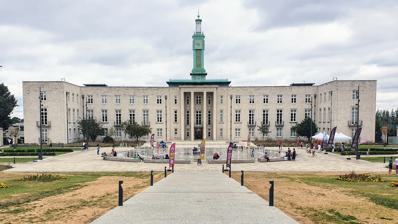
Building: Waltham Forest Town Hall
Country: United Kingdom
Year built: 1942
Municipal building in London, England Waltham Forest Town Hall The south facade from Forest Road in July 2022 Location Walthamstow Coordinates 51°35′28″N 0°0′49″W / 51.59111°N 0.01361°W / 51.59111; -0.01361 Built 1942 Architect Philip Dalton Hepworth Architectural style(s) Stripped Classicism Listed Building – Grade II Designated 9 March 1982 Reference no. 1190868 Shown in Waltham Forest Waltham Forest Town Hall (formerly Walthamstow Town Hall ) is a municipal building located in Walthamstow , East London . The town hall, which is the headquarters of Waltham Forest London Borough Council , is a Grade II Listed Building. History The first civic building in the area was a single storey public hall in Orford Road, Walthamstow, which probably dated back to the first half of the 19th century. This was demolished and replaced by an Italianate style town hall in Orford Road in 1866. After the area became an urban district in 1895 and then a municipal borough in 1929, civic leaders decided to procure a purpose-built town hall: the site chosen for the new building had previously been occupied by Chestnuts Farm, also known as Clay Farm. They decided that the new town hall would be flanked to the south east by an assembly hall which would be built in the same architectural style and at the same time as the town hall. The foundation stone for the new building, in which contemporary artifacts were placed, was laid in 1938. The building was designed by Philip Dalton Hepworth in the stripped classical style . Construction of the building, which was built of Portland stone , was interrupted by the Second World War and not completed until 1942. The design involved a symmetrical main frontage with 19 bays facing onto Forest Road with the end bays projecting forwards; the central section featured a three-bay full-height portico with piers supporting a frieze above containing the words "Walthamstow Town Hall"; there was a tall copper -clad clock tower at roof level. Internally, the principal room was the council chamber which projected to the rear of the building: five statues carved by John Francis Kavanagh were installed on the external walls of the council chamber and six relief sculptures, also by Kavanagh, were erected on the portico piers. Navvy Mechanic Drilling Education Fellowship Motherhood Recreation Work The assembly hall, which was also completed in 1942, was used as a British Restaurant during the Second World War . The town hall continued to serve as the local seat of government after the expanded Waltham Forest London Borough Council was formed in 1965. The assembly hall hosted a concert performance by Yehudi Menuhin in January 1960 and by Plácido Domingo in July 1974. Queen Elizabeth II and the Duke of Edinburgh visited the town hall and had lunch with civic officials in March 2012. The building also hosted the Antiques Roadshow in December 2014 and, again, in January 2015. The council approved an extensive programme of renovation works to the town hall and the assembly hall in October 2019; the works authorised also included improved landscaping with water jets, night-time illumination and a reflection pool. The renovation of the town hall was completed in 2021 with further changes including the creation of Fellowship Square and the Queen Elizabeth II memorial garden at the rear with a copy of The Arch by Henry Moore . References